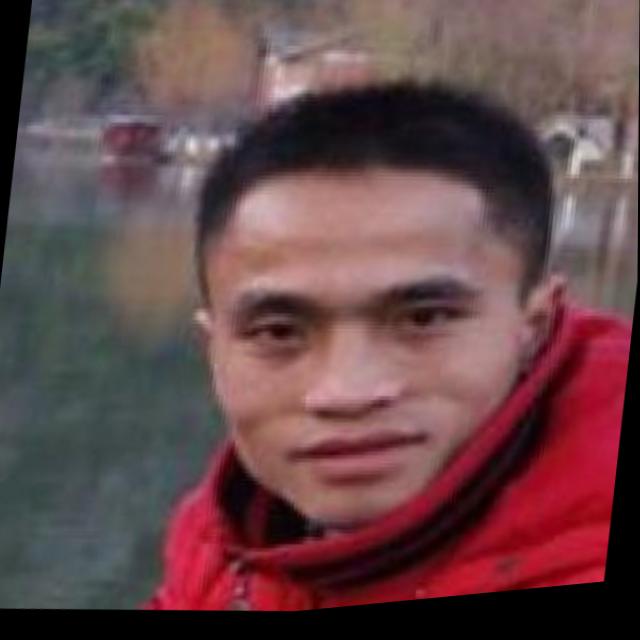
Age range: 21-44